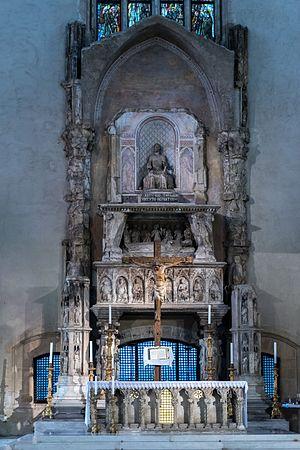
Naples - Santa Chiara - Autel et tombe de Robert de Naples
Robert d'Anjou, né en 1277, mort le 20 janvier 1343 à Naples, roi de Naples et comte de Provence de 1309 à 1343, est le fils de Charles II d'Anjou et de Marie de Hongrie.
La basilique Santa Chiara de Naples est une basilique de Naples, consacrée à sainte Claire. Elle possède en annexe un monastère double. Les deux édifices ont été construits entre 1310 et 1340 à l'emplacement de thermes romains. Commencée en 1310 et achevée en 1328, la basilique est le plus grand monument gothique de la ville. C'est ici que se trouve la tombe gothique du roi Robert et que le corps de son épouse Sancia a été déposé. Ils y ont été rejoints au début du XIXᵉ siècle par les rois de Naples et de Sicile qui en ont fait leur lieu de sépulture pour eux et la famille royale.